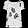
Label: Shirt